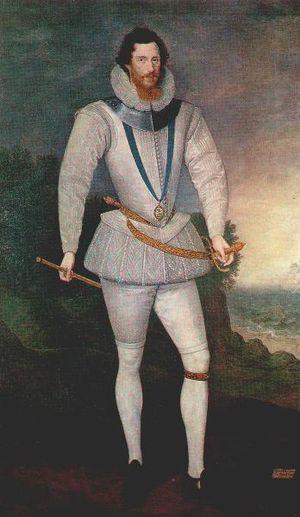
L’histoire de l’Angleterre est marquée par un règne florissant, le règne d’Elisabeth I. Elle instaure une politique qui assure prospérité économique et rayonnement culturel à son pays. Son gouvernement singulier est marqué par une nouveauté : la construction et la diffusion des images royales. Cette nouvelle réflexion quant au pouvoir de la diffusion des portraits royaux va de pair avec une affirmation des particularismes du costume élisabéthain.